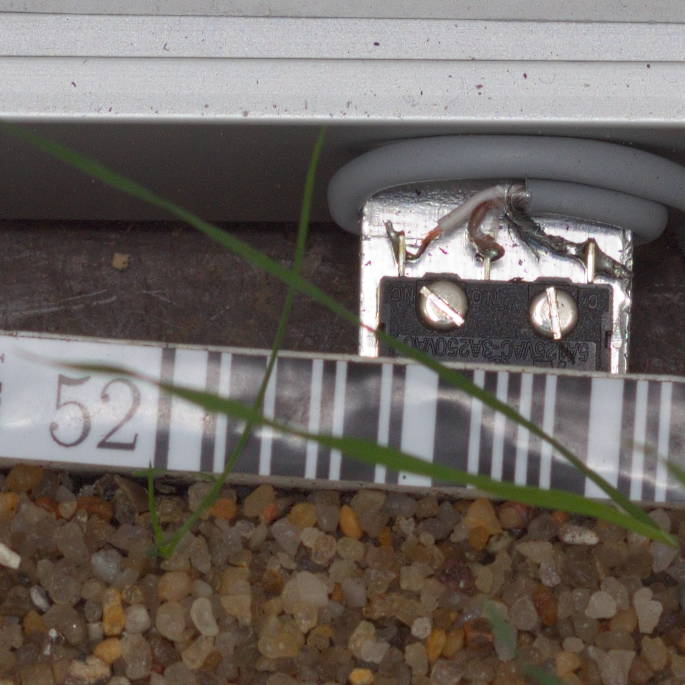
Label: black_grass